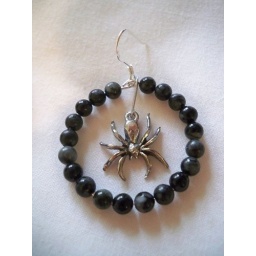
Really cute and creepy hoop earrings made with fall and halloween in mind. I love these little things!